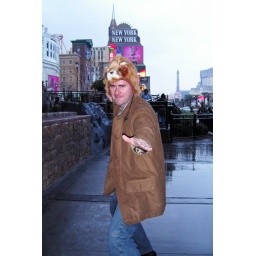
Jason doing his Elvis impersonation with lion hat on in front of NY NY in a rainy Las Vegas....